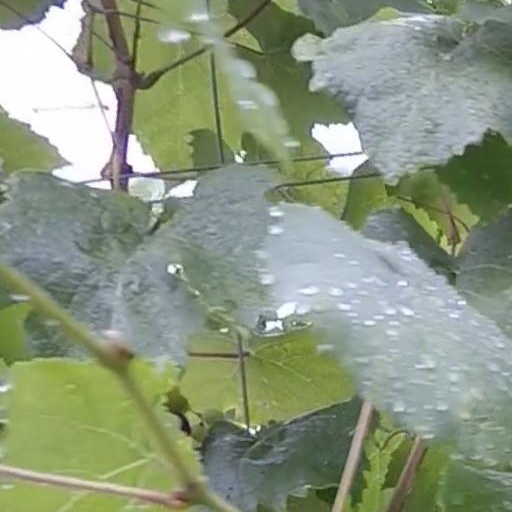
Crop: grape